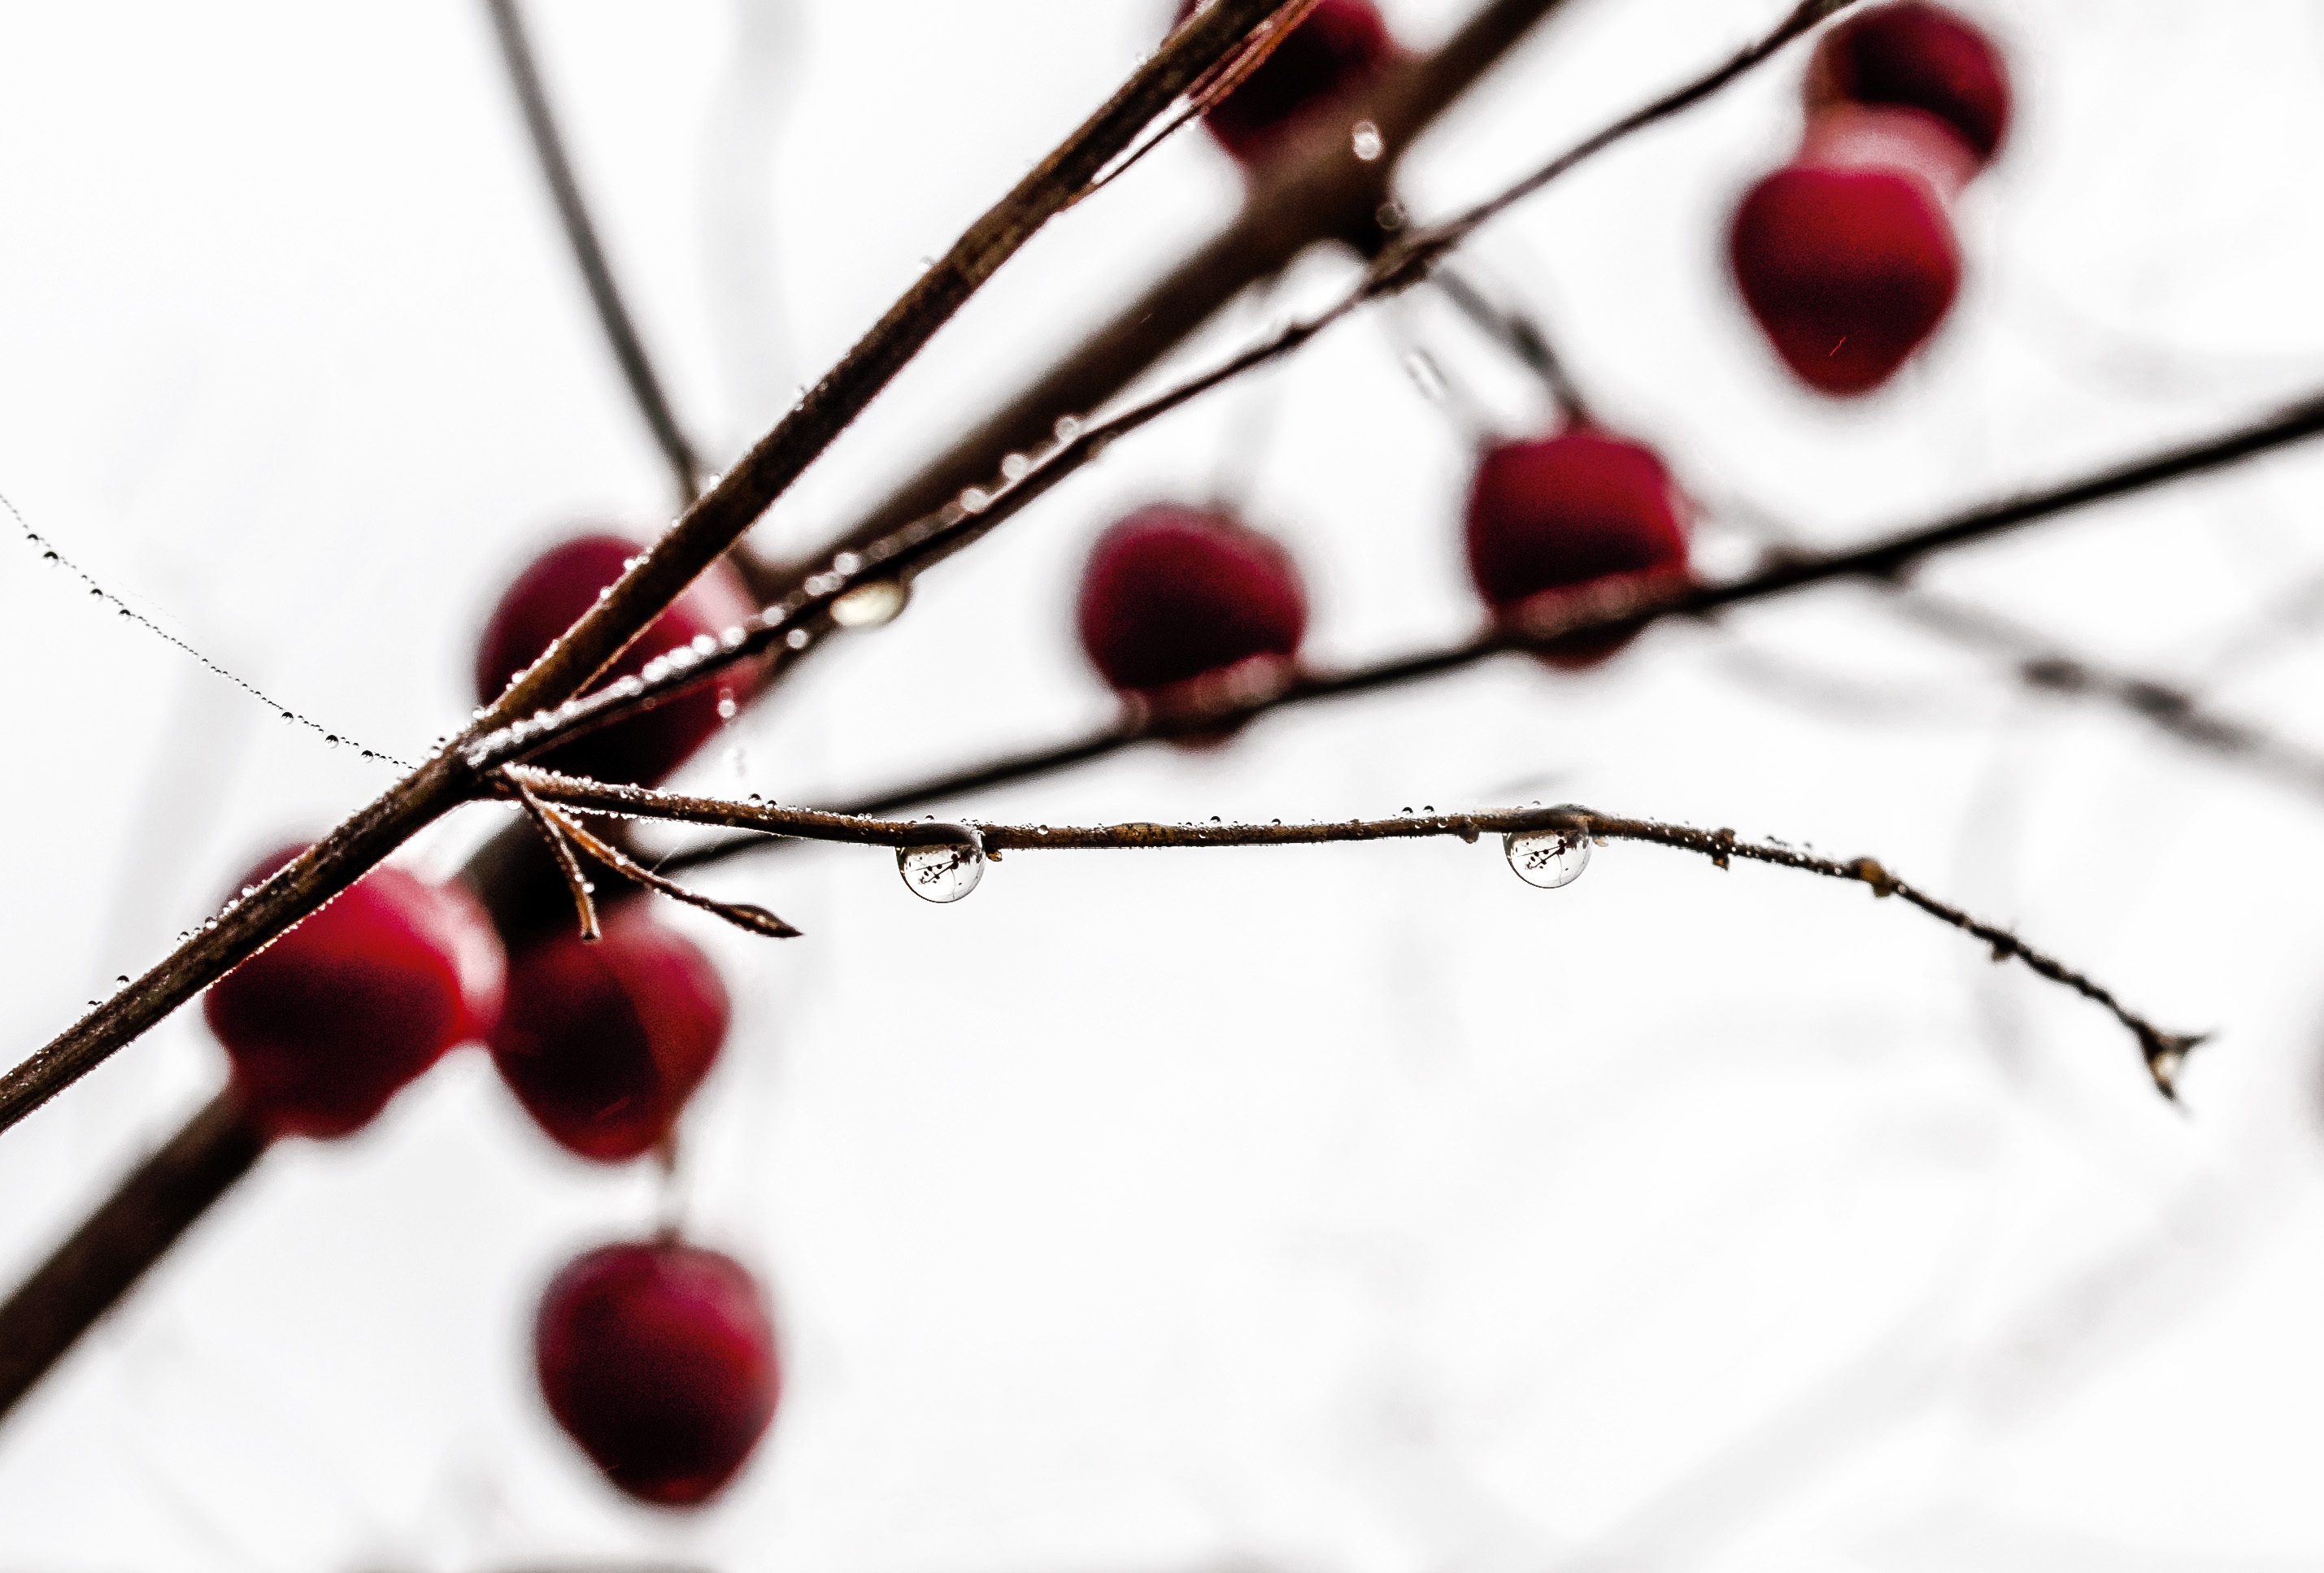
water, nature, branch, blossom, dew, plant, sky, meadow, morning, leaf, flower, bloom, raindrop, wet, food, spring, green, red, produce, macro, close, flora, drip, twig, close up, lichtspiel, dewdrop, droplets, frisch, drop of water, cherry, morgentau, macro photography, beaded, dew drops, halm